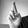
ASL letter: R